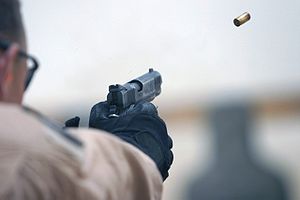
Pistol / Fordele / Ulemper
På dette øjebliksbillede ses et patronhylster, mens den forlader en pistol
En pistol er et håndvåben, der normalt betjenes med én hånd, i modsætning til f.eks. et gevær.